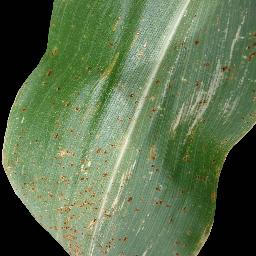
Label: Corn_(Maize)___Common_Rust